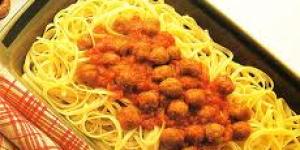
tallarines con pichones